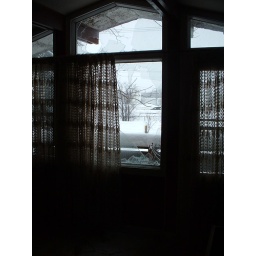
Master bedroom in the deserted house